Mahsa Amini protests

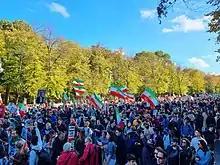
A solidarity protest in Germany, 22 October 2022

According to the BBC, as of November 2022, Western grassroots public opinion is strongly on the side of the protesters. For Western governments, the protests compete for priority with other issues such as Iranian nuclearization and Iranian arms shipments to Russia. Many international NGOs have explicitly condemned Iran's government for the violent crackdown, but the United Nations has declined to follow suit, instead limiting itself to statements of concern.